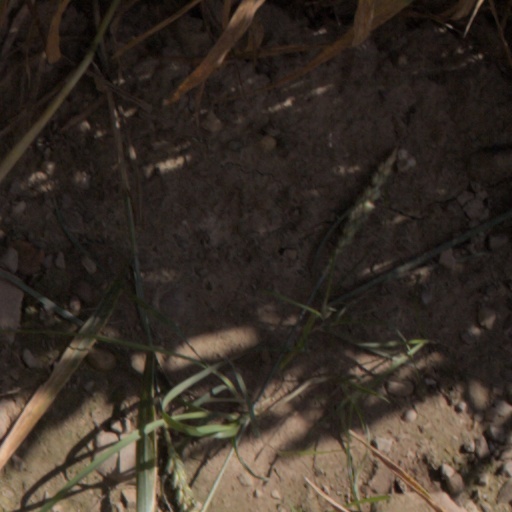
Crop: wheat